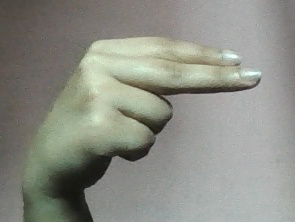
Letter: ain